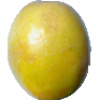
Label: maracuja